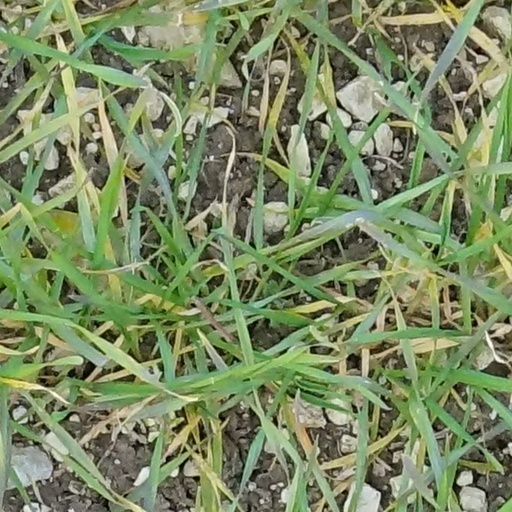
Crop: wheat